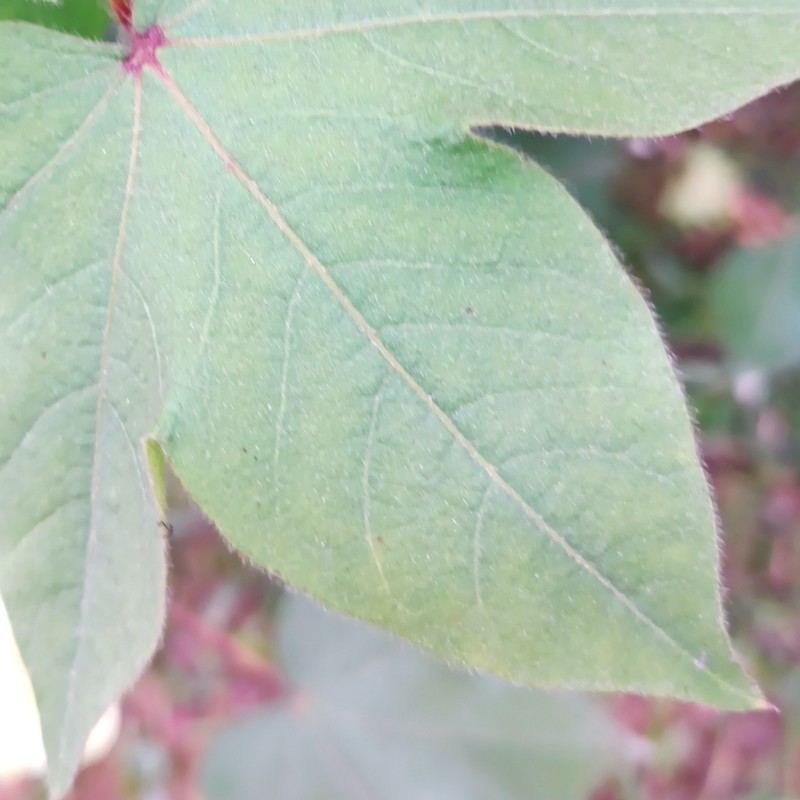
Label: Healthy Leaf